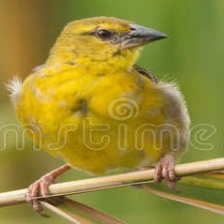
Species: EASTERN GOLDEN WEAVER
Scientific name: PLOCEUS SUBAUREUS